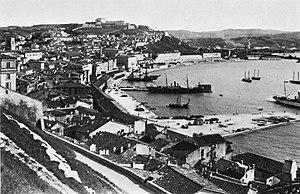
Ancône est une ville d'environ 101 100 habitants, capitale des Marches et chef-lieu de la province d'Ancône en Italie.